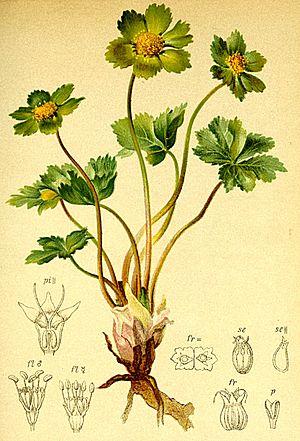
Hacquetia est un genre de plantes de la famille des Apiaceae.